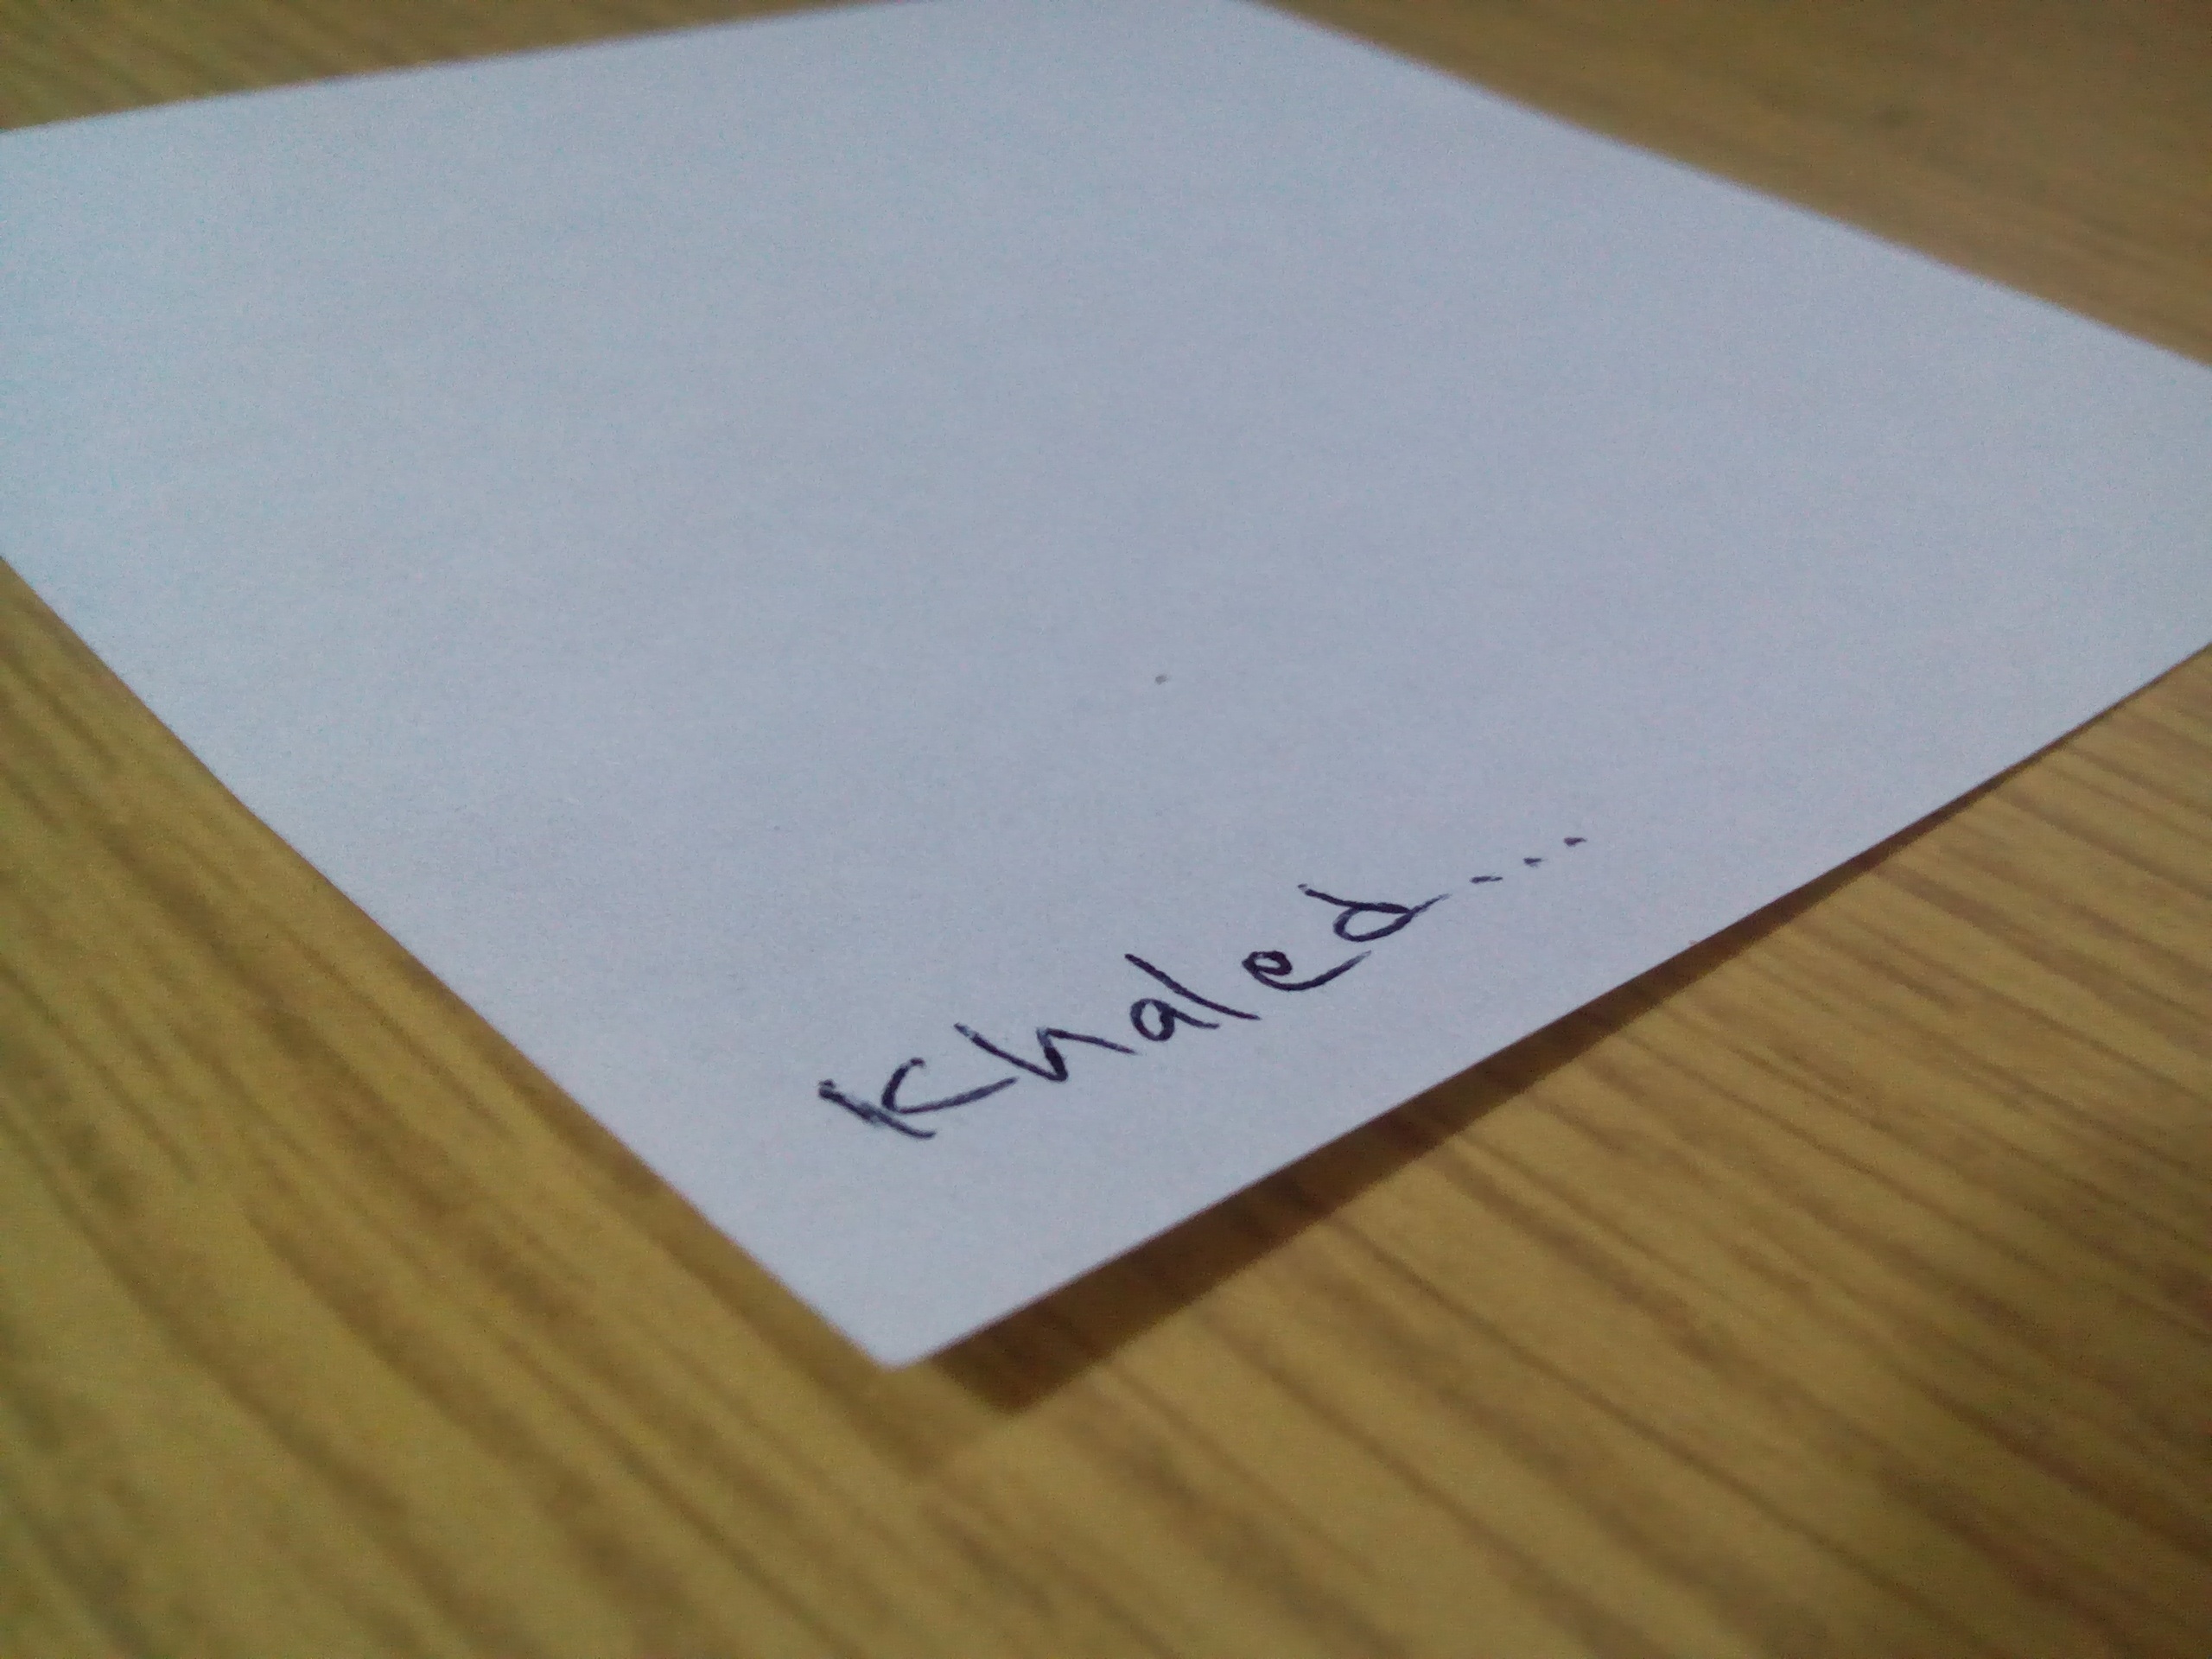
writing, wood, paper, brand, art, design, text, handwriting, calligraphy, document, shape, plywood